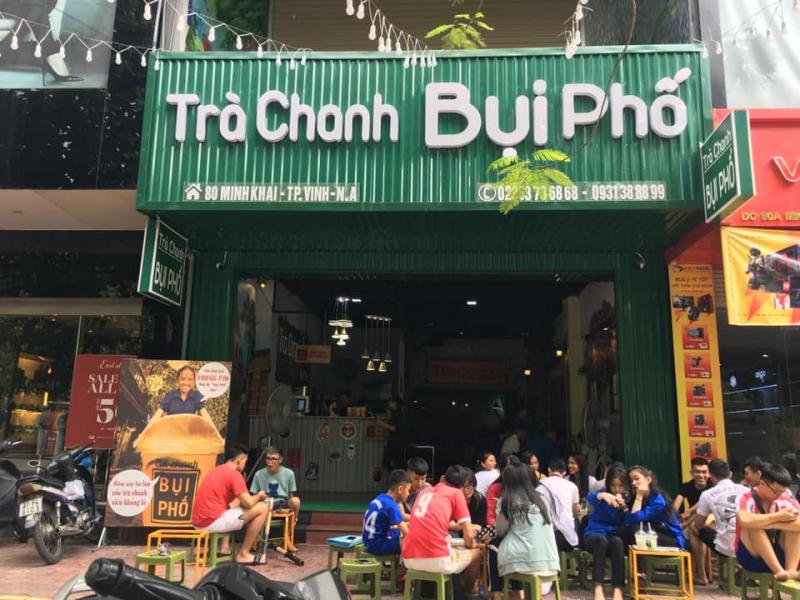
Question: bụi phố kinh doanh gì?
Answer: bụi phố kinh doanh trà chanh